Federico Fellini

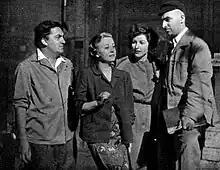
Fellini, Masina, Carla del Poggio and Alberto Lattuada, 1952

In 1950 Fellini co-produced and co-directed with Alberto Lattuada "Variety Lights" ("Luci del varietà"), his first feature film. A backstage comedy set among the world of small-time travelling performers, it featured Giulietta Masina and Lattuada's wife, Carla Del Poggio. Its release to poor reviews and limited distribution proved disastrous for all concerned. The production company went bankrupt, leaving both Fellini and Lattuada with debts to pay for over a decade. In February 1950, "Paisà" received an Oscar nomination for the screenplay by Rossellini, Sergio Amidei, and Fellini.